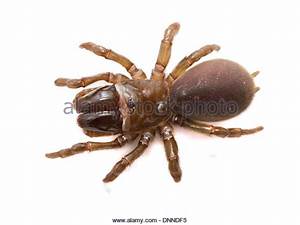
Label: spider